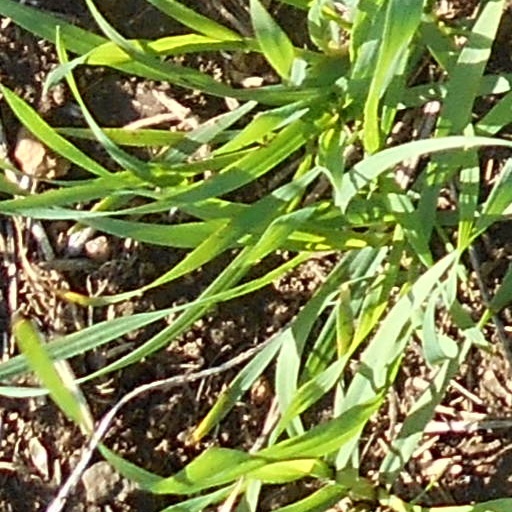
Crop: wheat